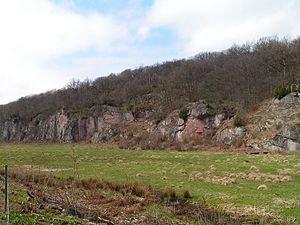
Ekkodalen
Ekkodalen set fra stien til Gamleborg.
Ekkodalen i Almindingen på Bornholm
Ekkodalen på Bornholm er Danmarks længste sprækkedal. Den strækker sig 12 km fra Vallensgård Mose gennem Almindingen og videre gennem Flæskedal, Kløvedal og Kelseådal til Saltuna på Bornholms nordøstkyst.